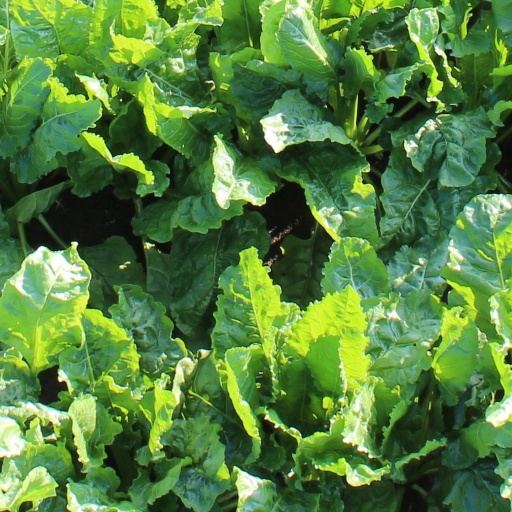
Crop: sugar beet